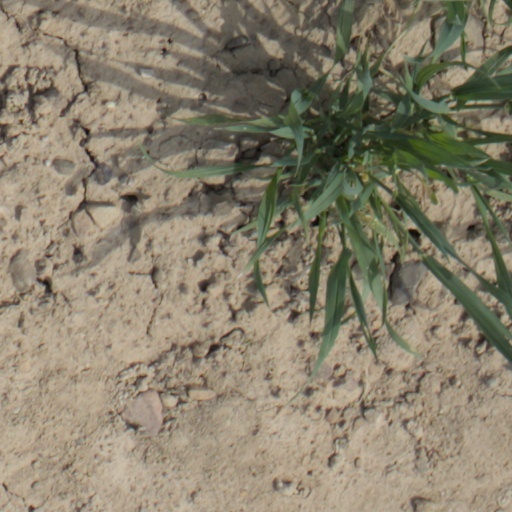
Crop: wheat